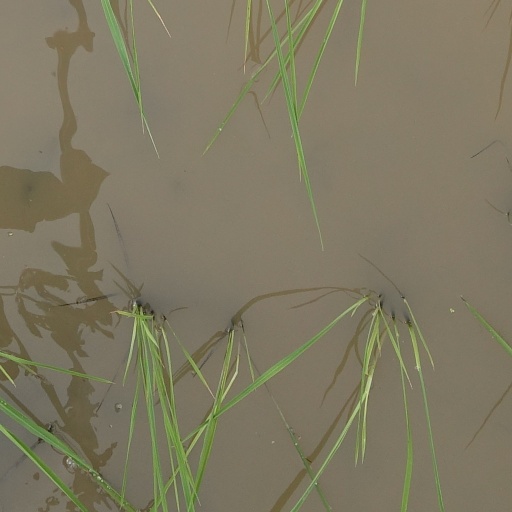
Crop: rice